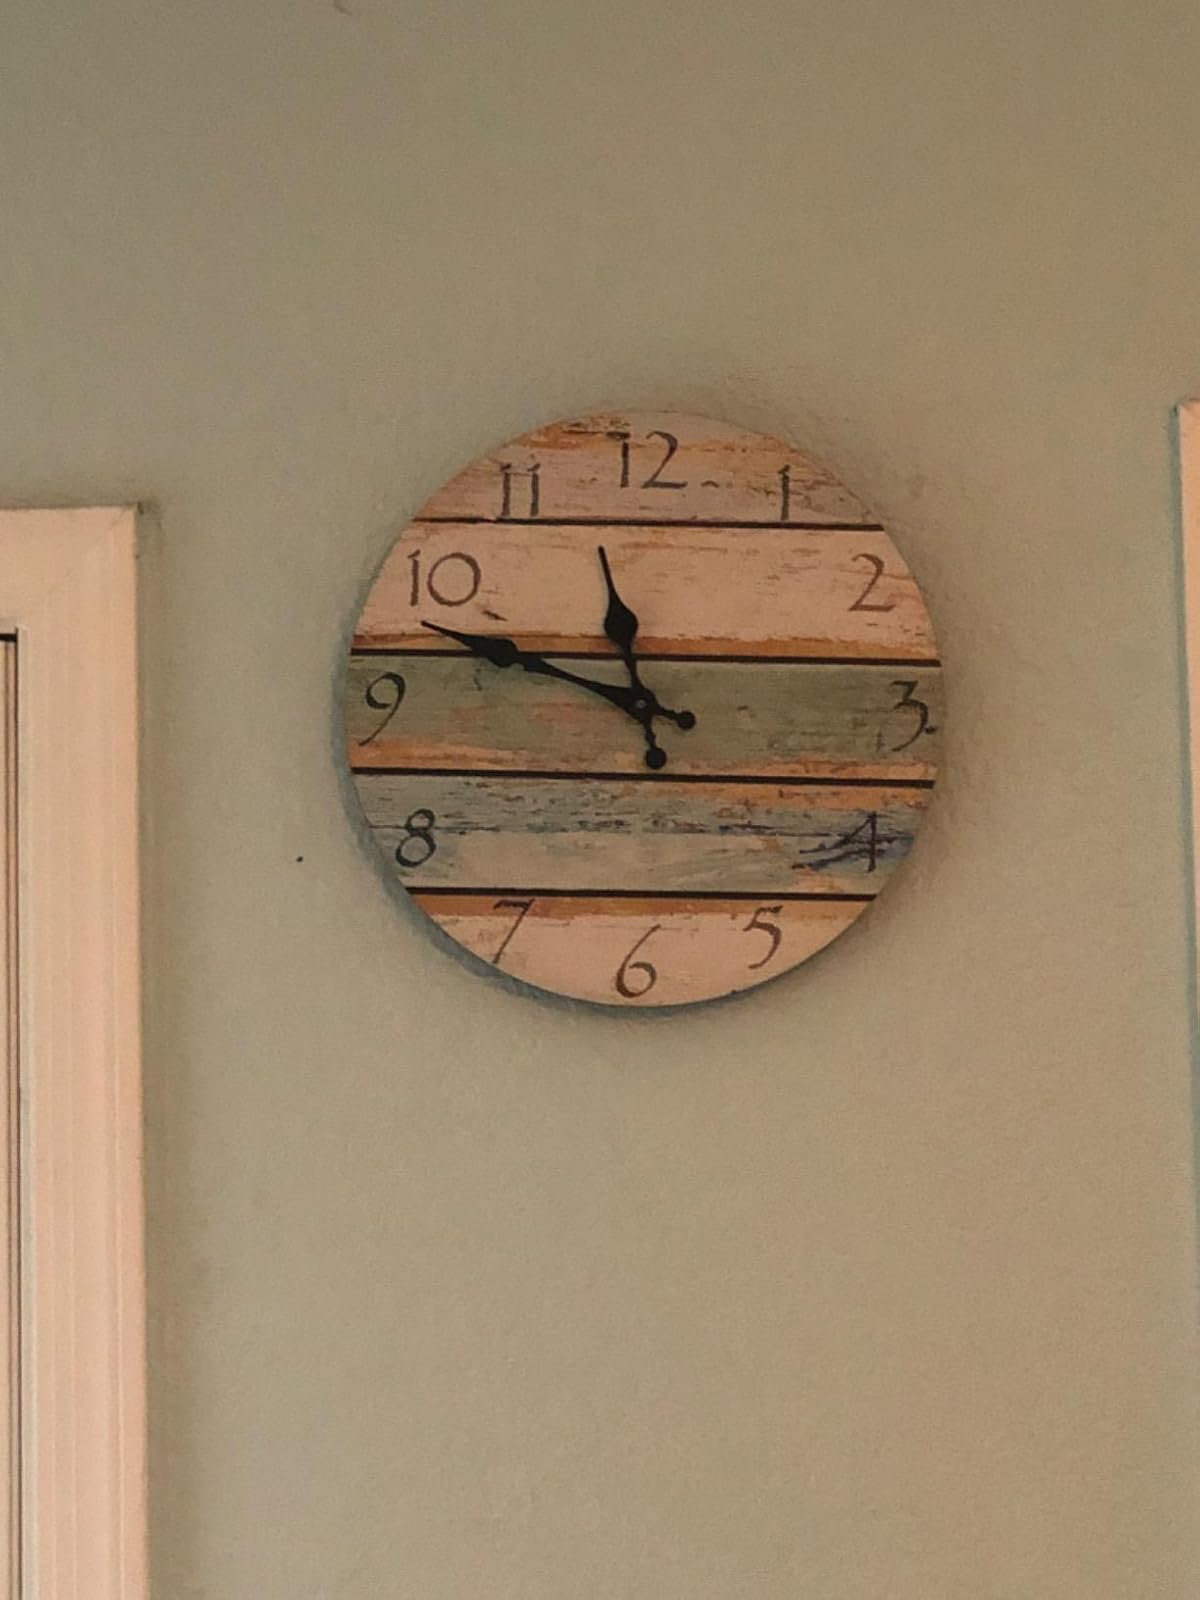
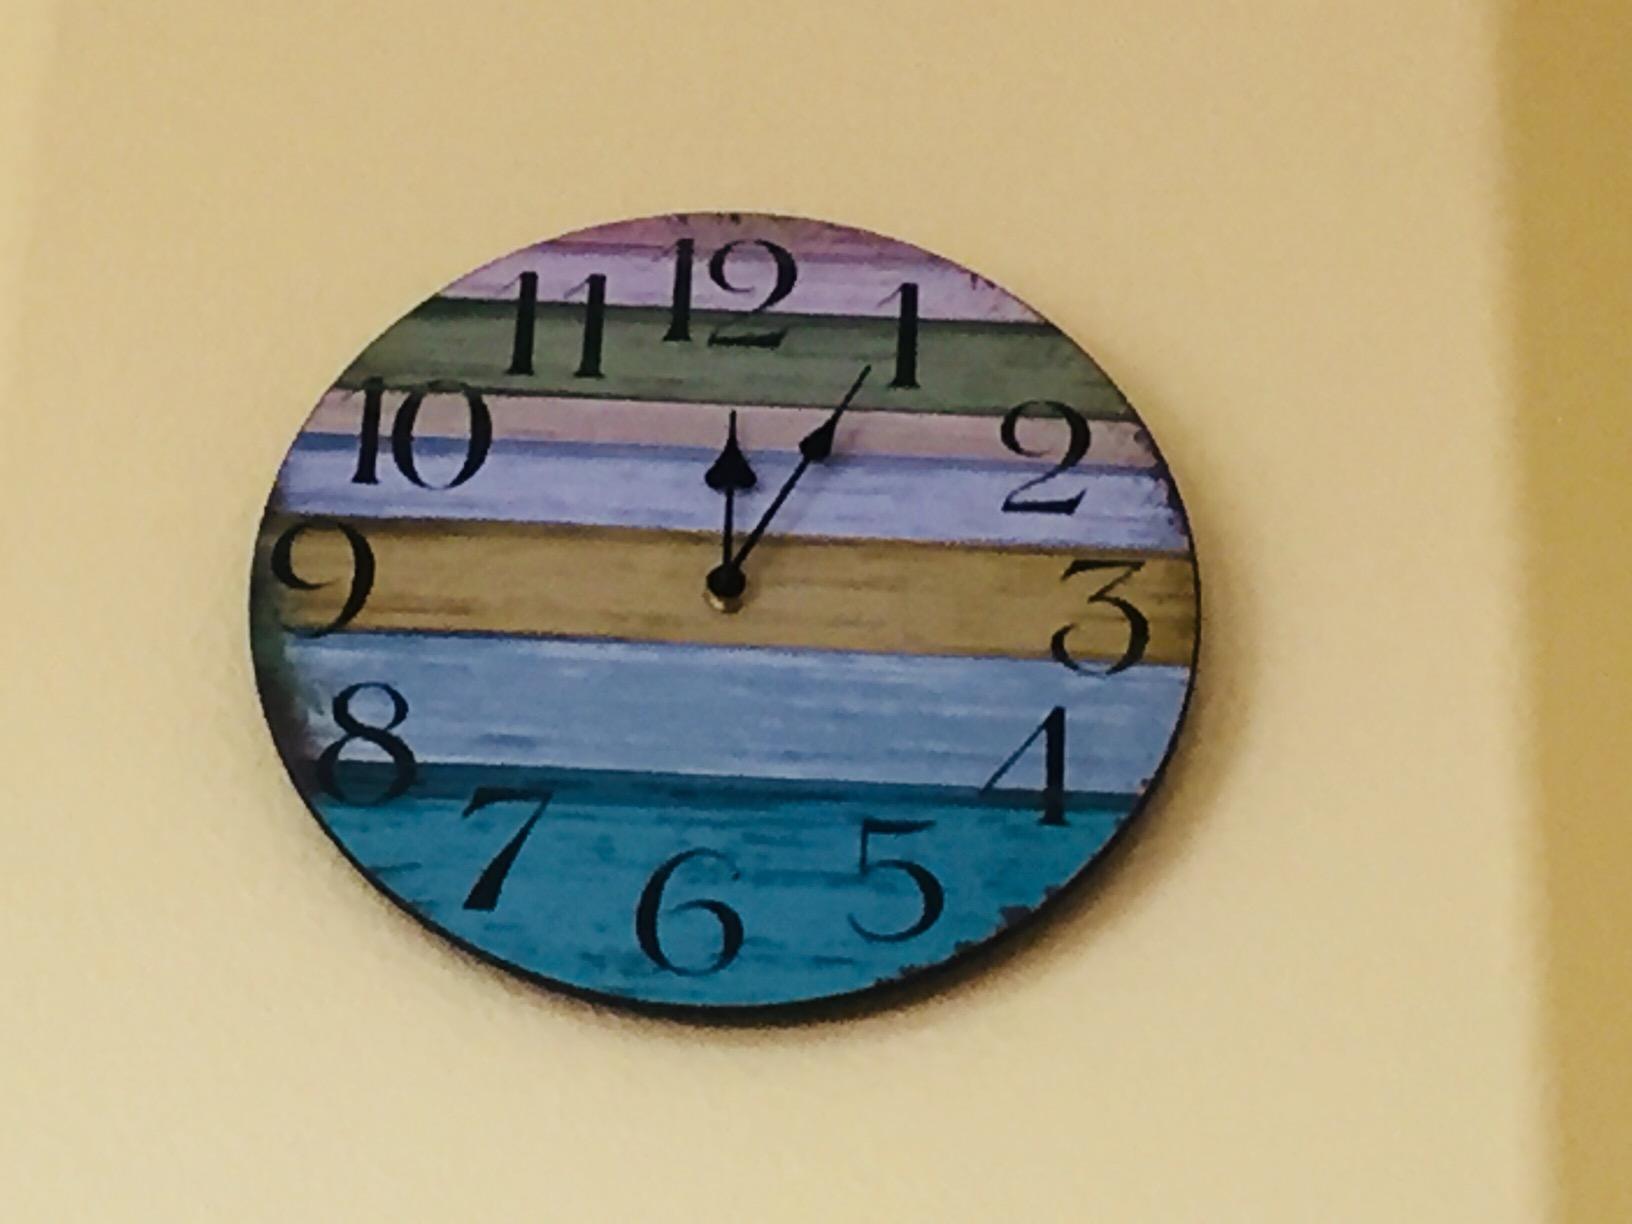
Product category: clock
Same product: no